List of A Bride's Story chapters

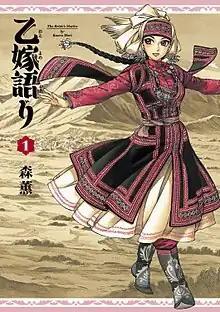
Cover of the first volume of "A Bride's Story", featuring Amir Halgal

Yen Press licensed the series for an English-language release in North America. The first volume was published on 31 May 2011; the thirteenth and most recent volume was published on 19 April 2022. The series received a digital release in English starting on 25 September 2018. "A Bride's Story" is also licensed for regional language releases by Ki-oon in France, Tokyopop Germany in Germany, J-Pop Manga in Italy, Norma Editorial in Spain, Studio JG in Poland, Punainen jättiläinen in Finland, Level Comics in Indonesia, Daewon C.I. in Korea, Kadokawa Taiwan in Taiwan, Siam Inter Comics in Thailand, and IPM in Vietnam.